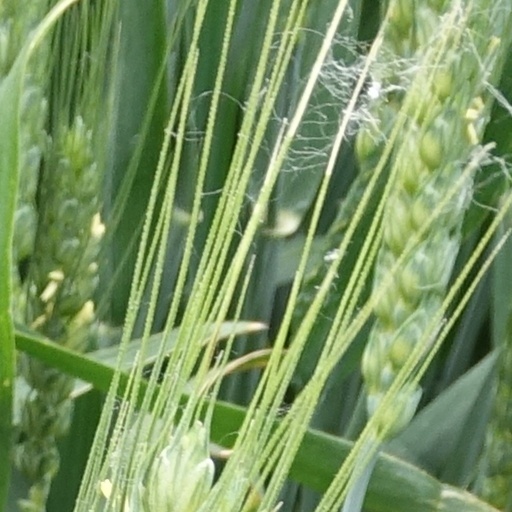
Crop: wheat